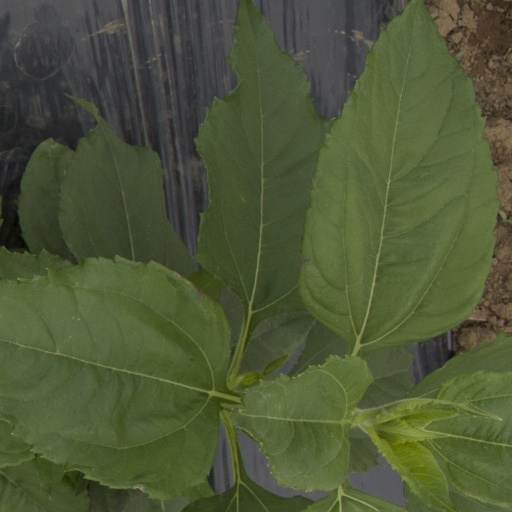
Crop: Jerusalem artichoke